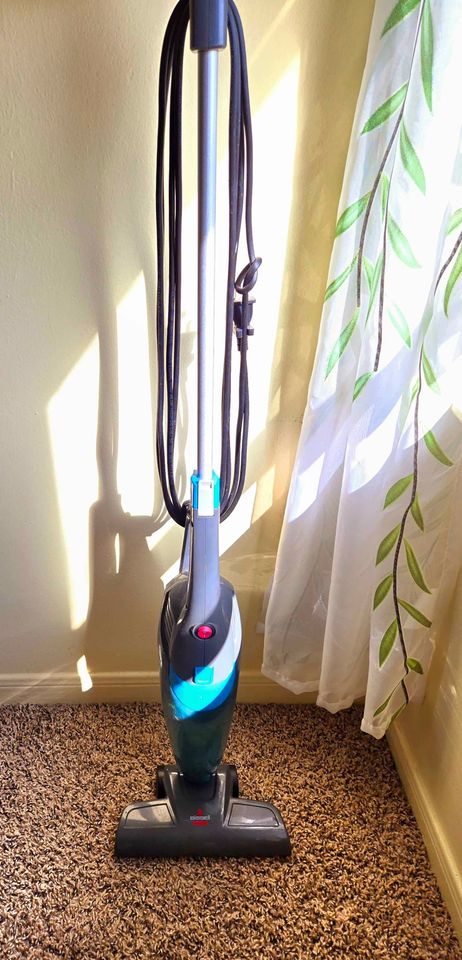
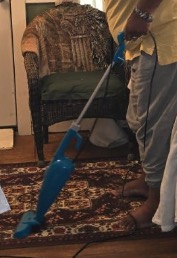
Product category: items_vacuum
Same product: no